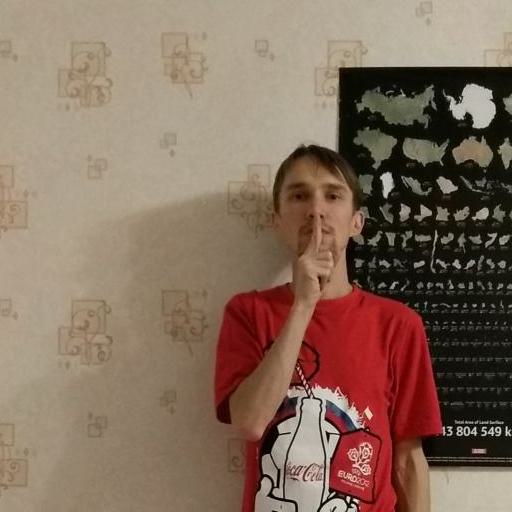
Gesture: mute